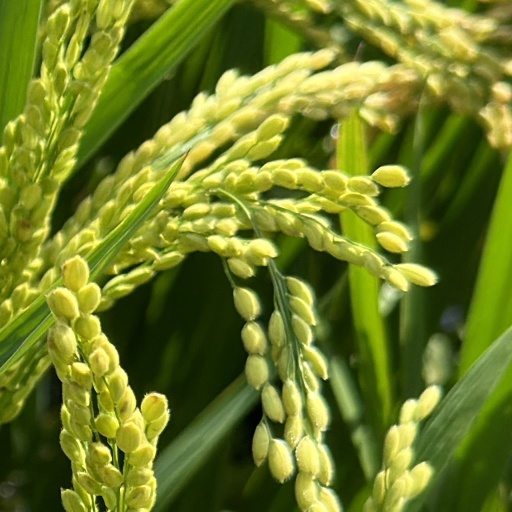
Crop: rice